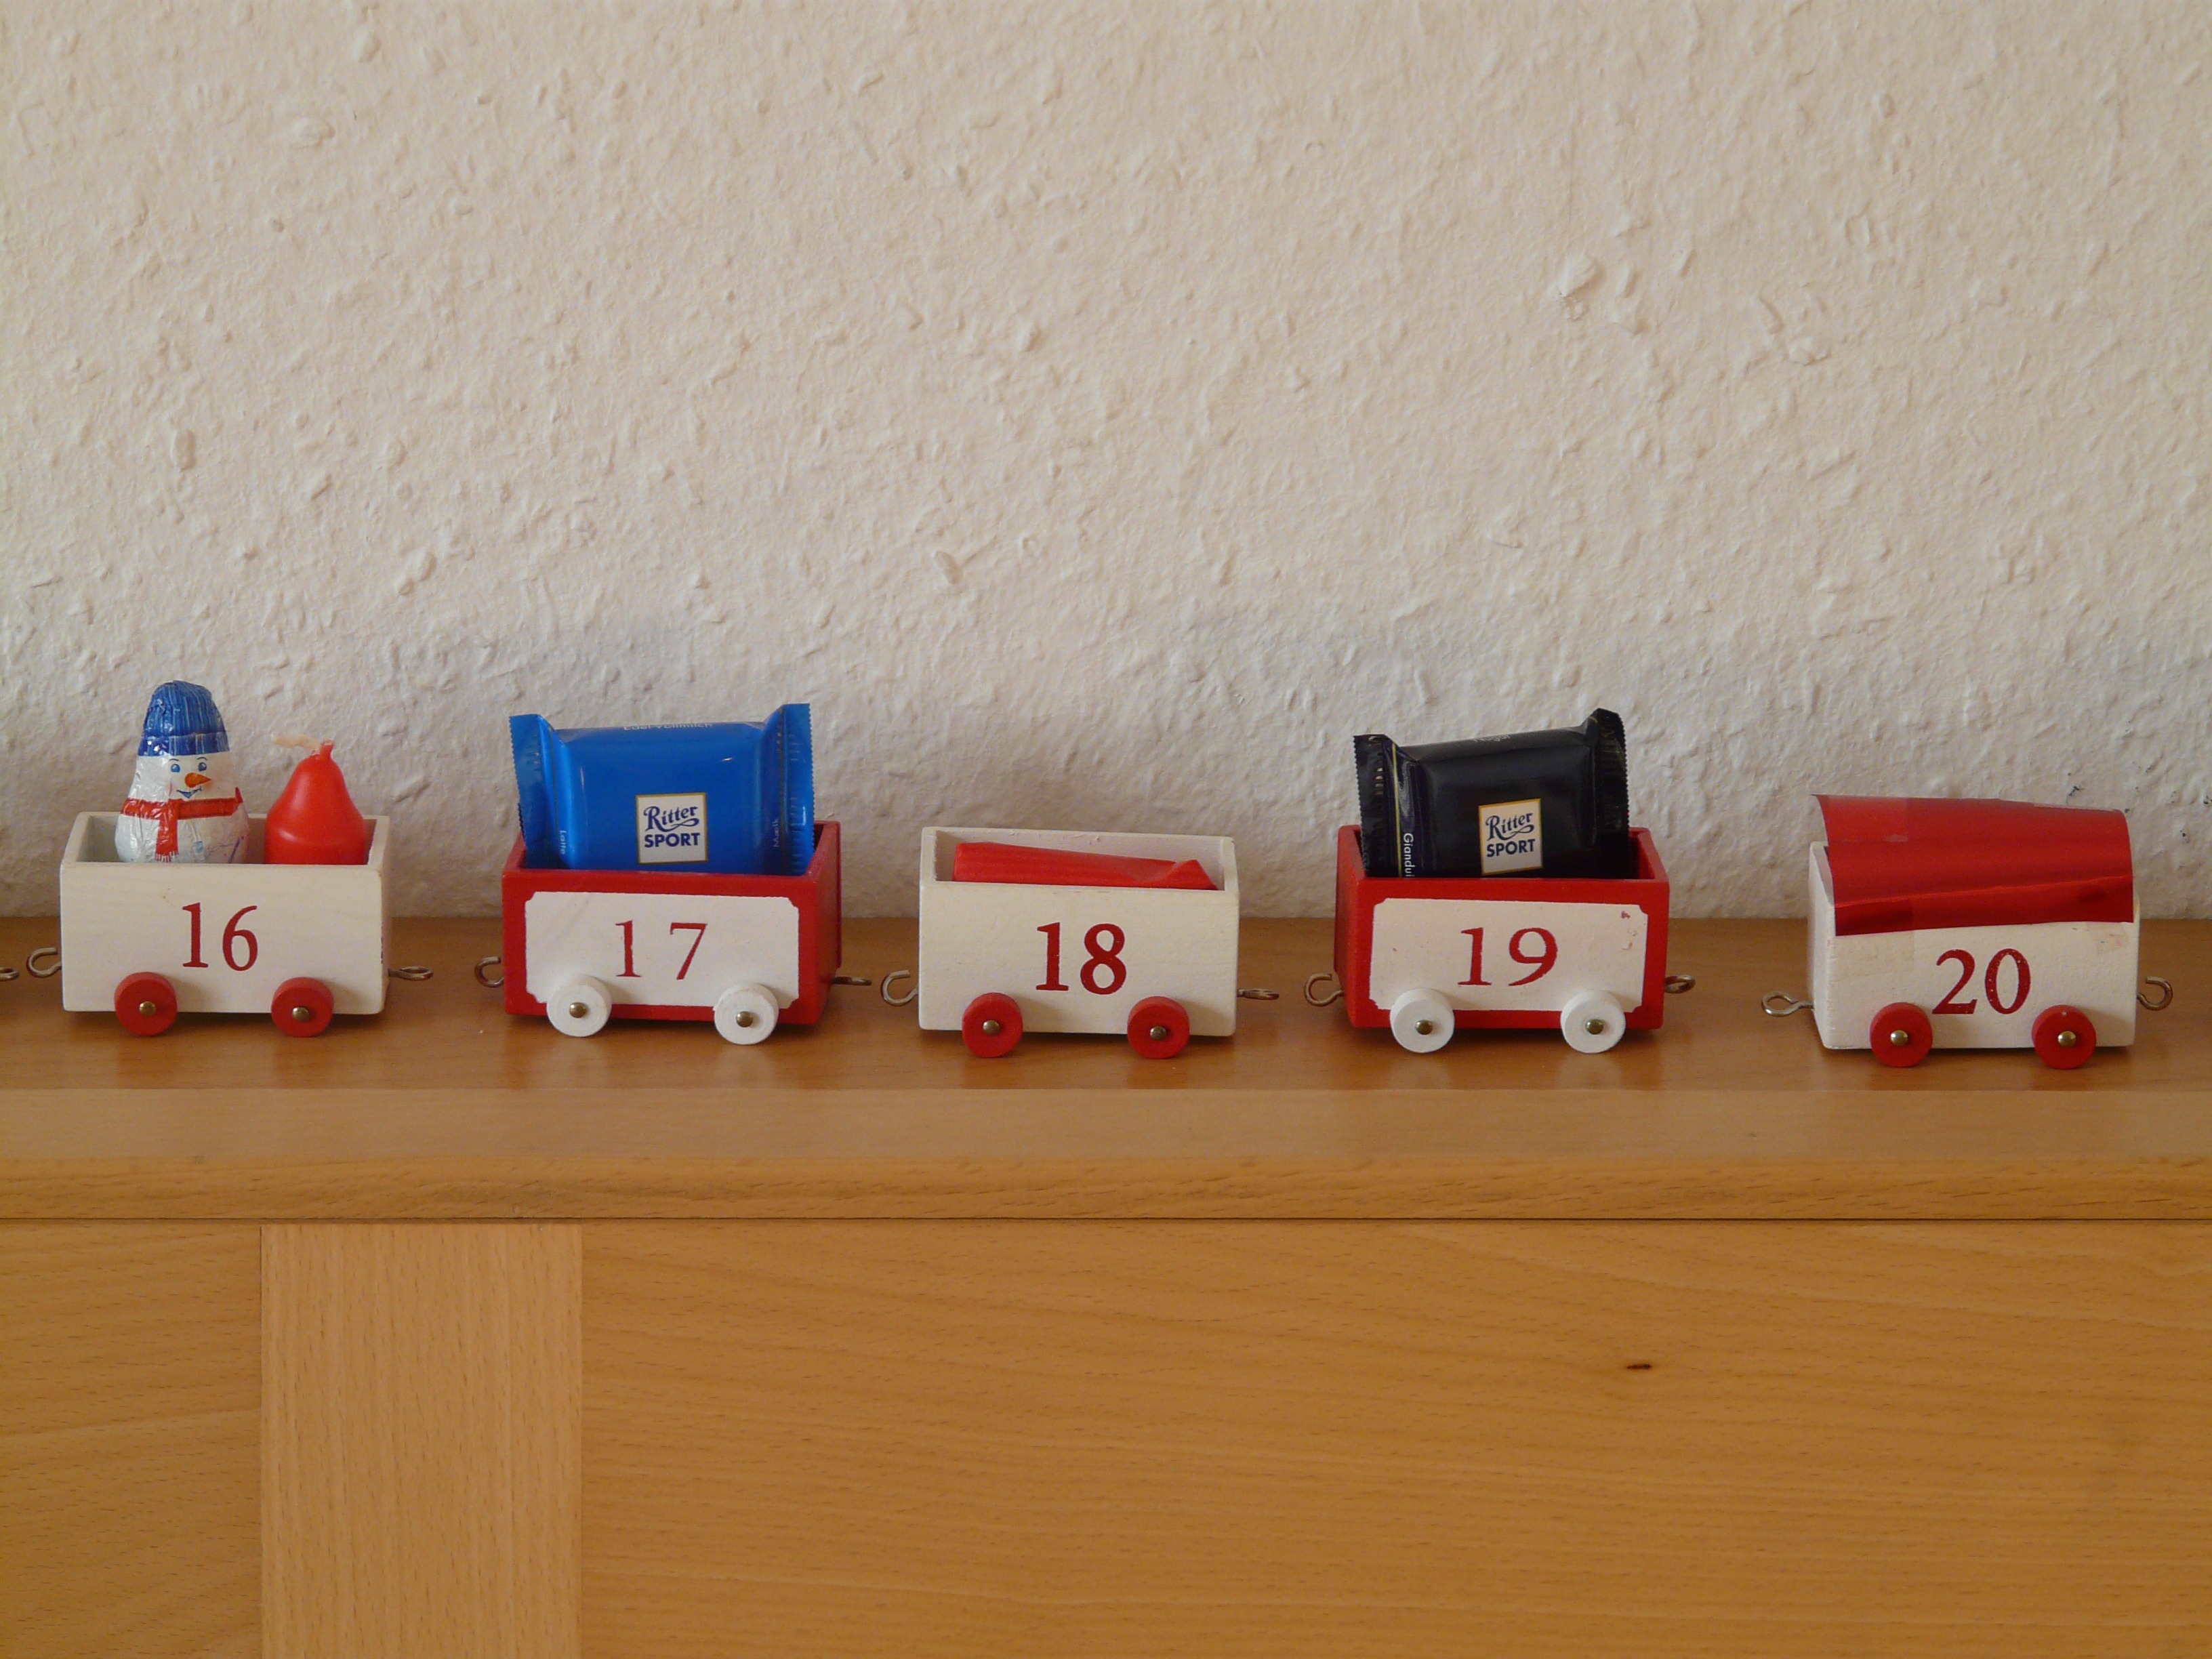
number, train, red, toy, advent, gifts, shape, packed, nicholas, surprise, wooden train, wagons, advent calendar